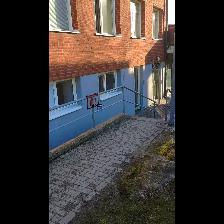
Label: NonHuman